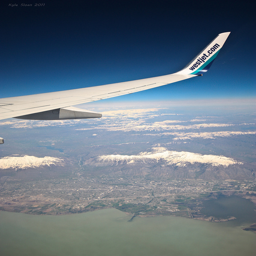
the wing of a plane above a sky
The view is seen from the window seat of the plane.
An airplane flies high above mountains and a body of water.
A view out the window of a passenger jet airplane, below are some snow capped mountains.
there is a plane in the air and someone took a picture of land